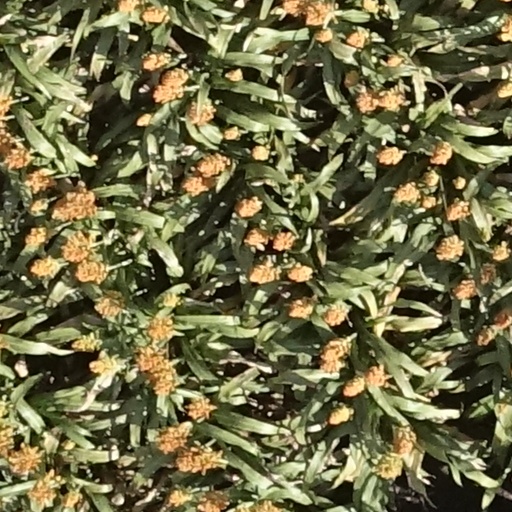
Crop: sorghum